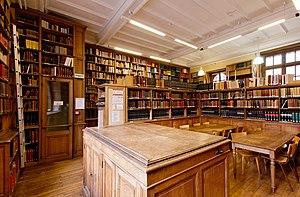
Salle dite du fer à cheval, bibliothèque de l'École nationale des Chartes.
L'École nationale des chartes, fondée en 1821, est une des plus anciennes et des plus prestigieuses grandes écoles françaises. Elle est spécialisée dans la formation aux sciences auxiliaires de l'histoire. Depuis le 1ᵉʳ septembre 2016, sa directrice est la professeure Michelle Bubenicek.